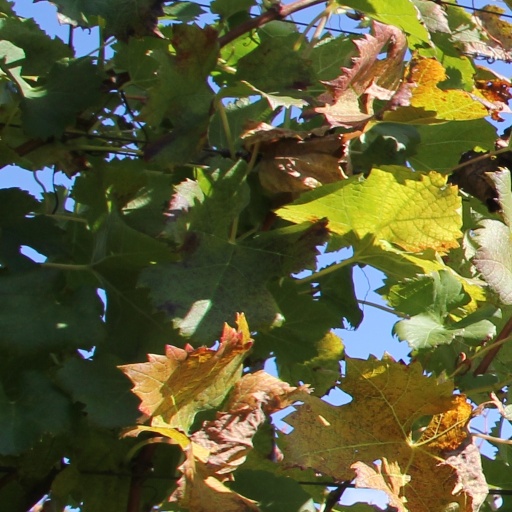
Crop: grape